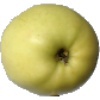
Label: Apple Golden 2